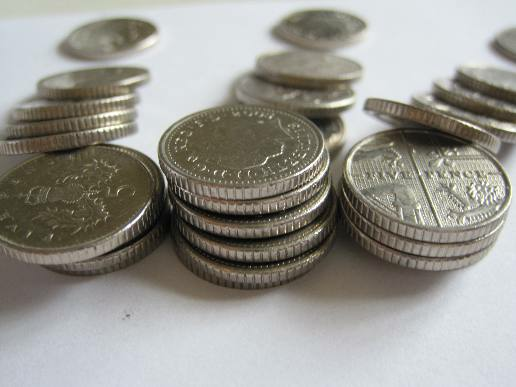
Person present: No